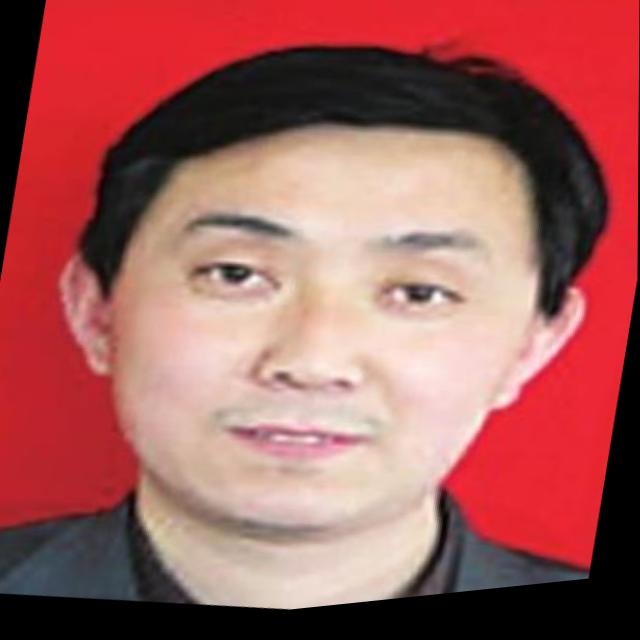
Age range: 45-64